Elena Kustarova

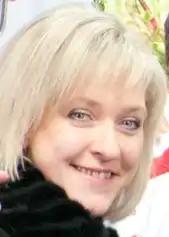
Kustarova at the 2011 Cup of Russia

Elena Vladimirovna Kustarova (born 26 July 1976) is a Russian ice dancing coach and former competitor. She is a two-time (1990, 1991) World Junior medalist with Sergei Romashkin, a two-time (1993, 1994) Russian national medalist with Oleg Ovsyannikov, and the 1995 Russian silver medalist with Vazgen Azroyan.